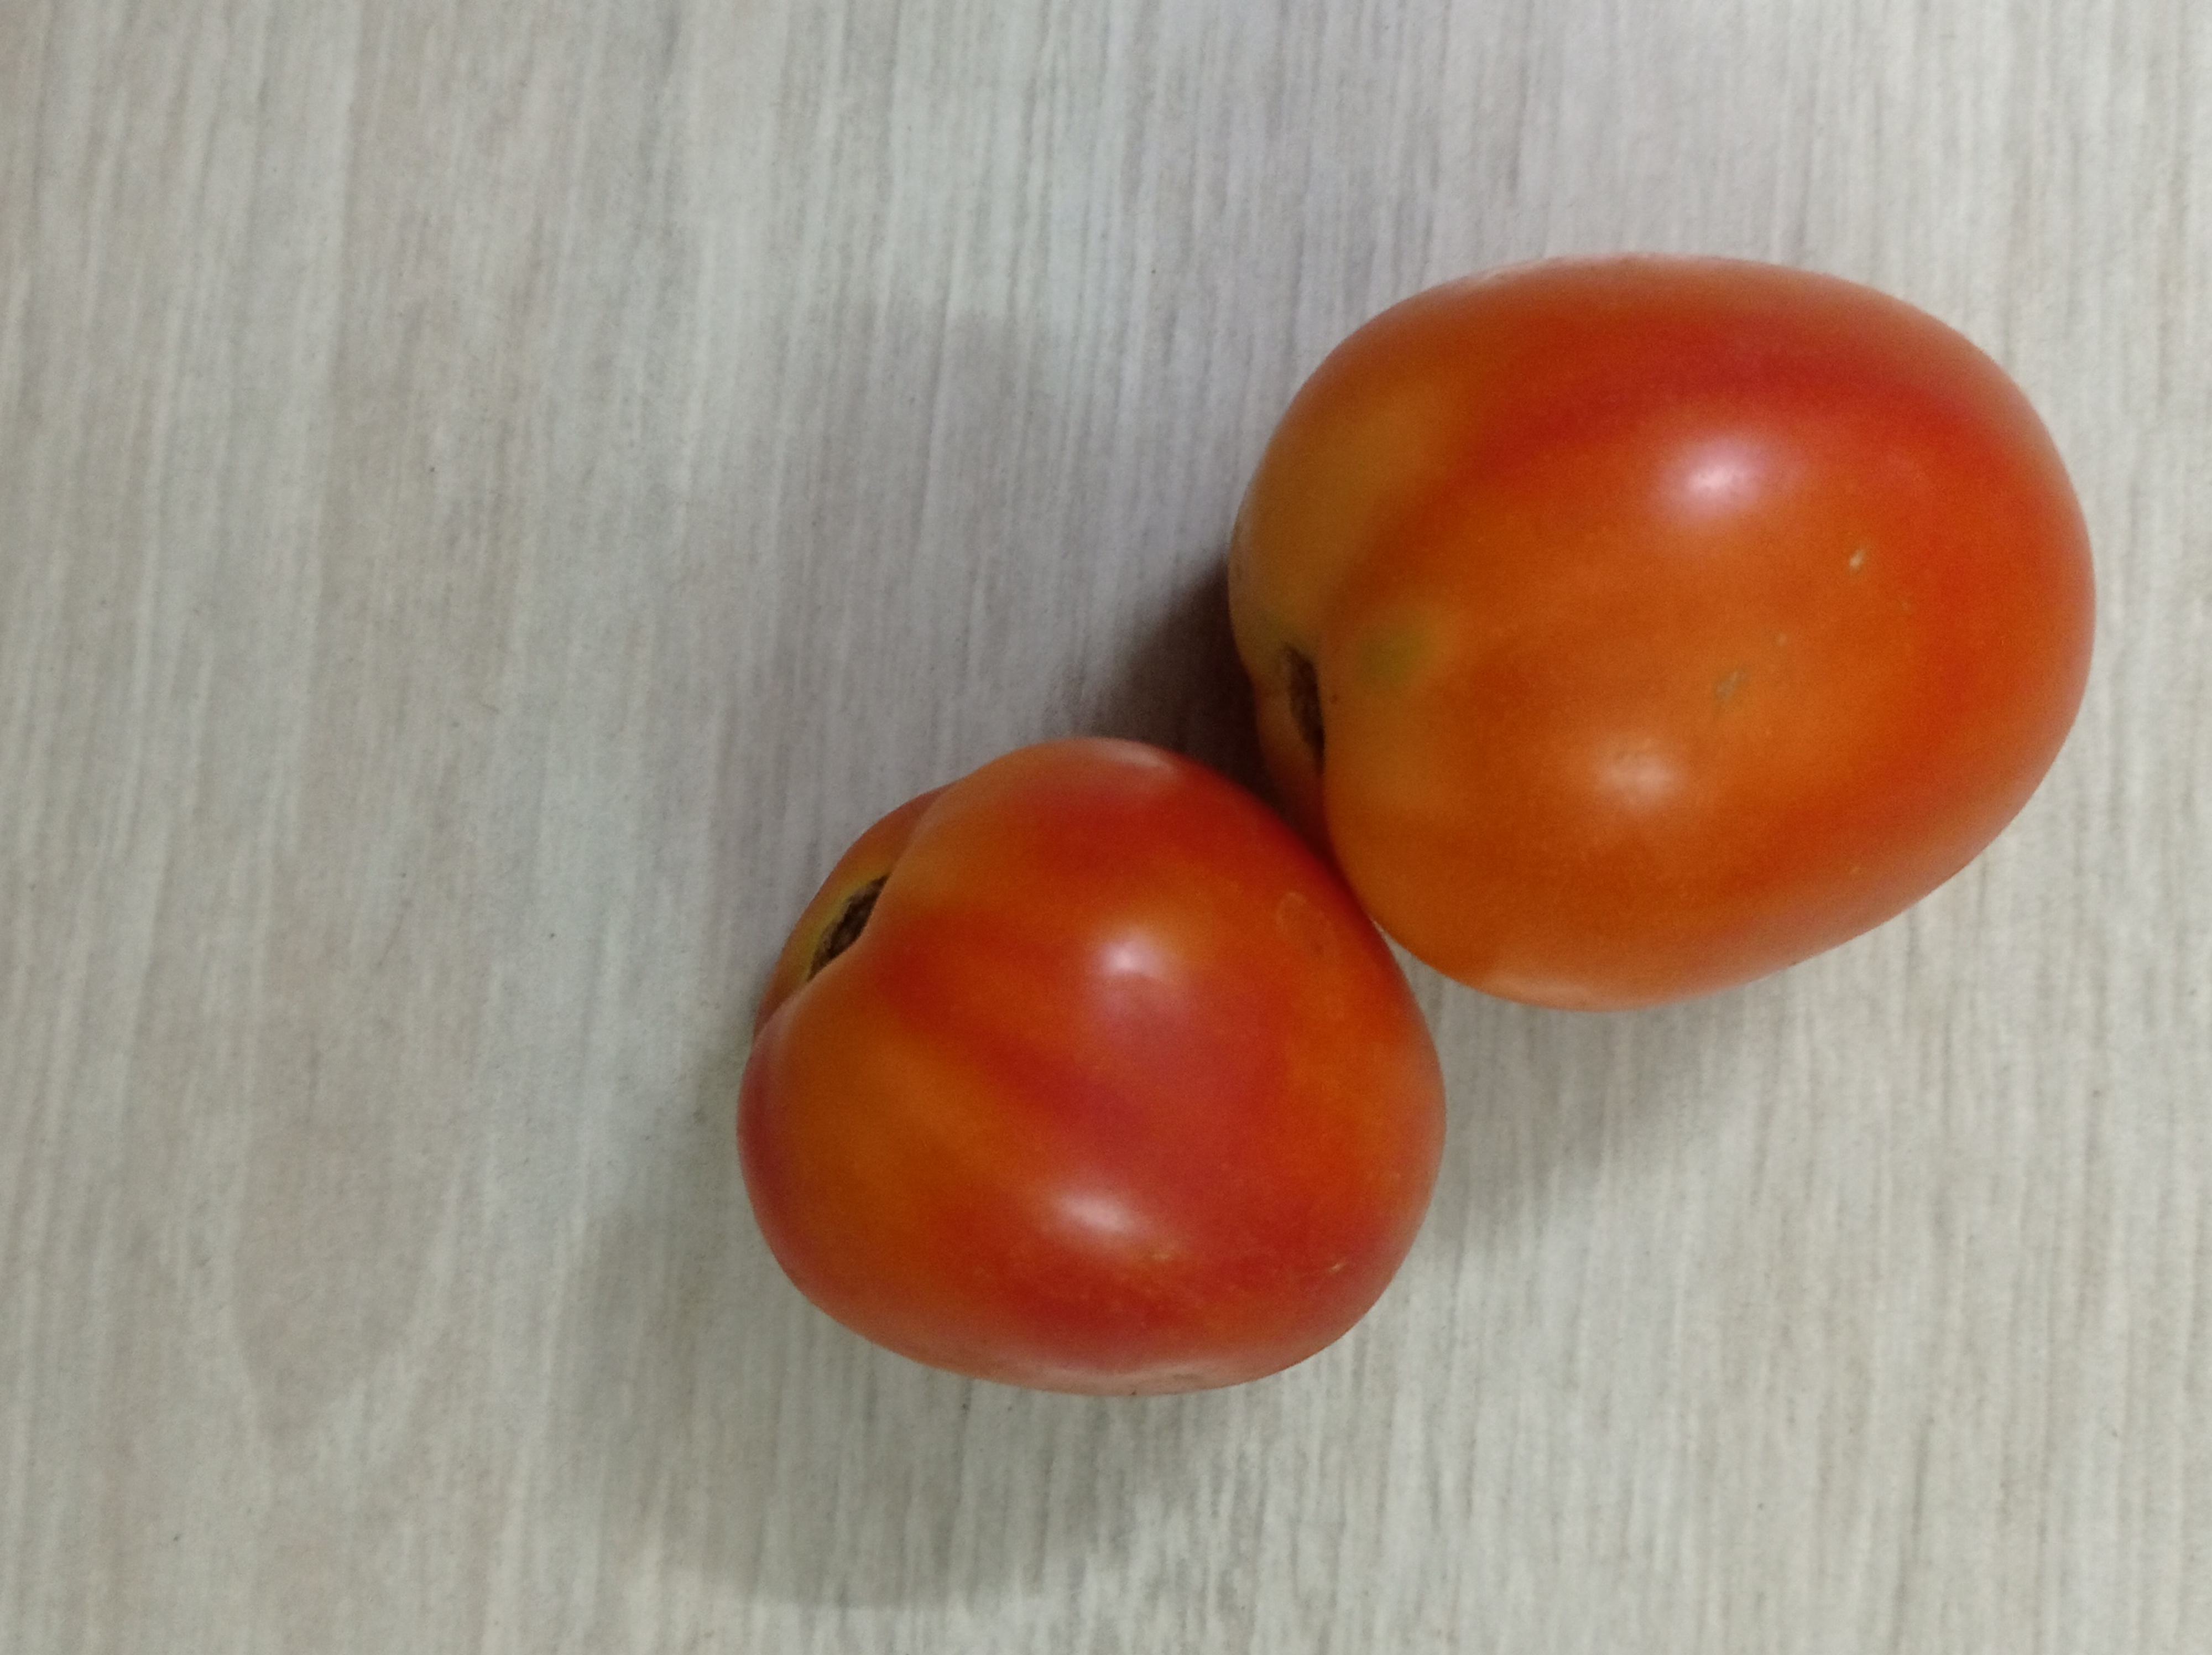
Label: Fresh